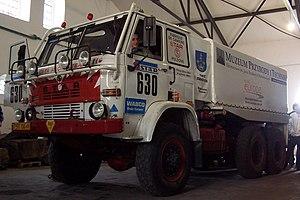
Le Star 266 est un camion polonais fabriqué entre 1973 et 2000 par Fabryka Samochodów Ciężarowych „Star”. Il est le successeur du Star 660.